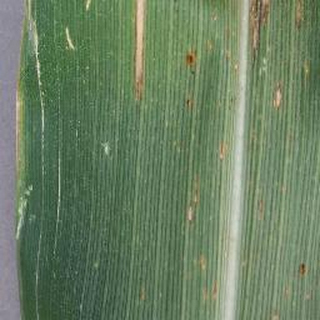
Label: corn_cercospora_leaf_spot